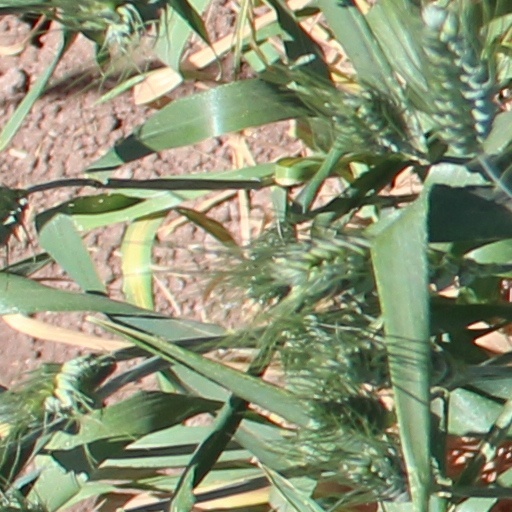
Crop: wheat